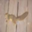
Label: squirrel